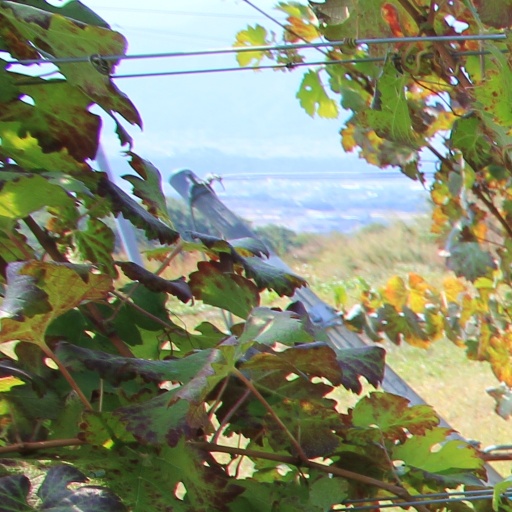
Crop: grape